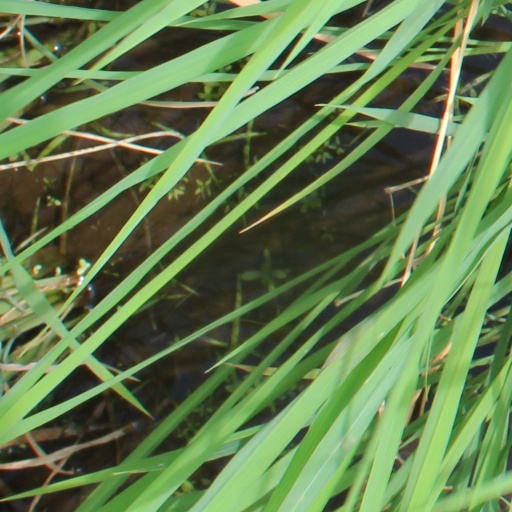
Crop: rice